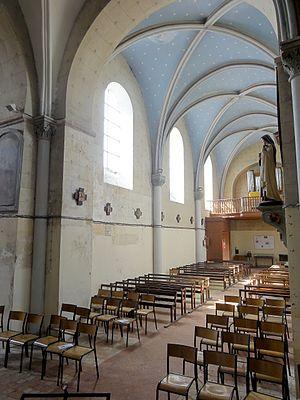
Croisée, vue vers l'ouest.
L'église Saint-Lucien de Montmille est une église catholique paroissiale située au hameau de Montmille, à Fouquenies, en France. Implantée au sommet d'une colline dominant la vallée du Thérain, le mont Mille, elle perpétue le souvenir du martyr de saint Lucien, patron du Beauvaisis, qui a été torturé par des soldats romains près de l'actuelle église car ne voulant pas renier son Dieu. Auparavant, ses deux disciples saint Maxien et saint Julien avaient été décapités à l'emplacement de la crypte de l'église, et ils ont été enterrés sur place, avant de rejoindre ultérieurement la sépulture de saint Lucien à l'abbaye Saint-Lucien de Beauvais. Des reliques restent néanmoins à Montmille, et un prieuré bénédictin est fondé au début du Xᵉ siècle au plus tard. En effet, la paroisse de Fouquenies est attestée depuis 922, et le prieur nomme à la cure, ce qui prouve l'antériorité du prieuré. Celui-ci ainsi que l'église de Montmille sont au titre de Saint-Maxien, et ce n'est qu'au XXᵉ siècle que ce vocable s'efface à la faveur de saint Lucien.